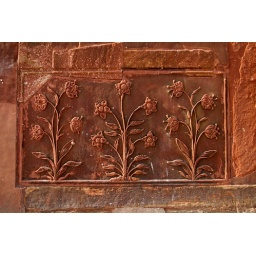
On the drum house building in Old Delhi, India